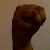
The image shows a hand gesture representing the letter 'M' in Indian Sign Language.